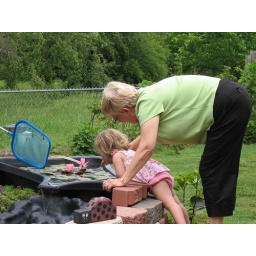
Grandma Wilkerson showing Madison where the fish are in her water garden.